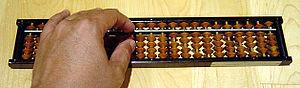
Un soroban japonais. Les dix colonnes de droite représentent les nombres 1234567890
Le soroban est le boulier japonais.
Abaque est le nom donné à tout instrument mécanique plan facilitant le calcul.